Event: Nepal Earthquake
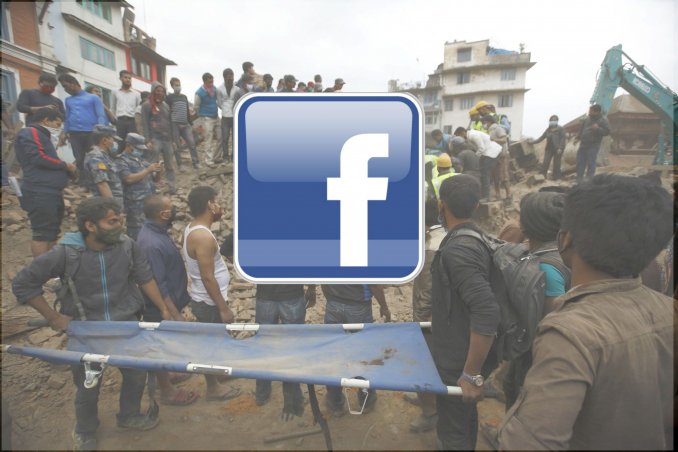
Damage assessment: damage